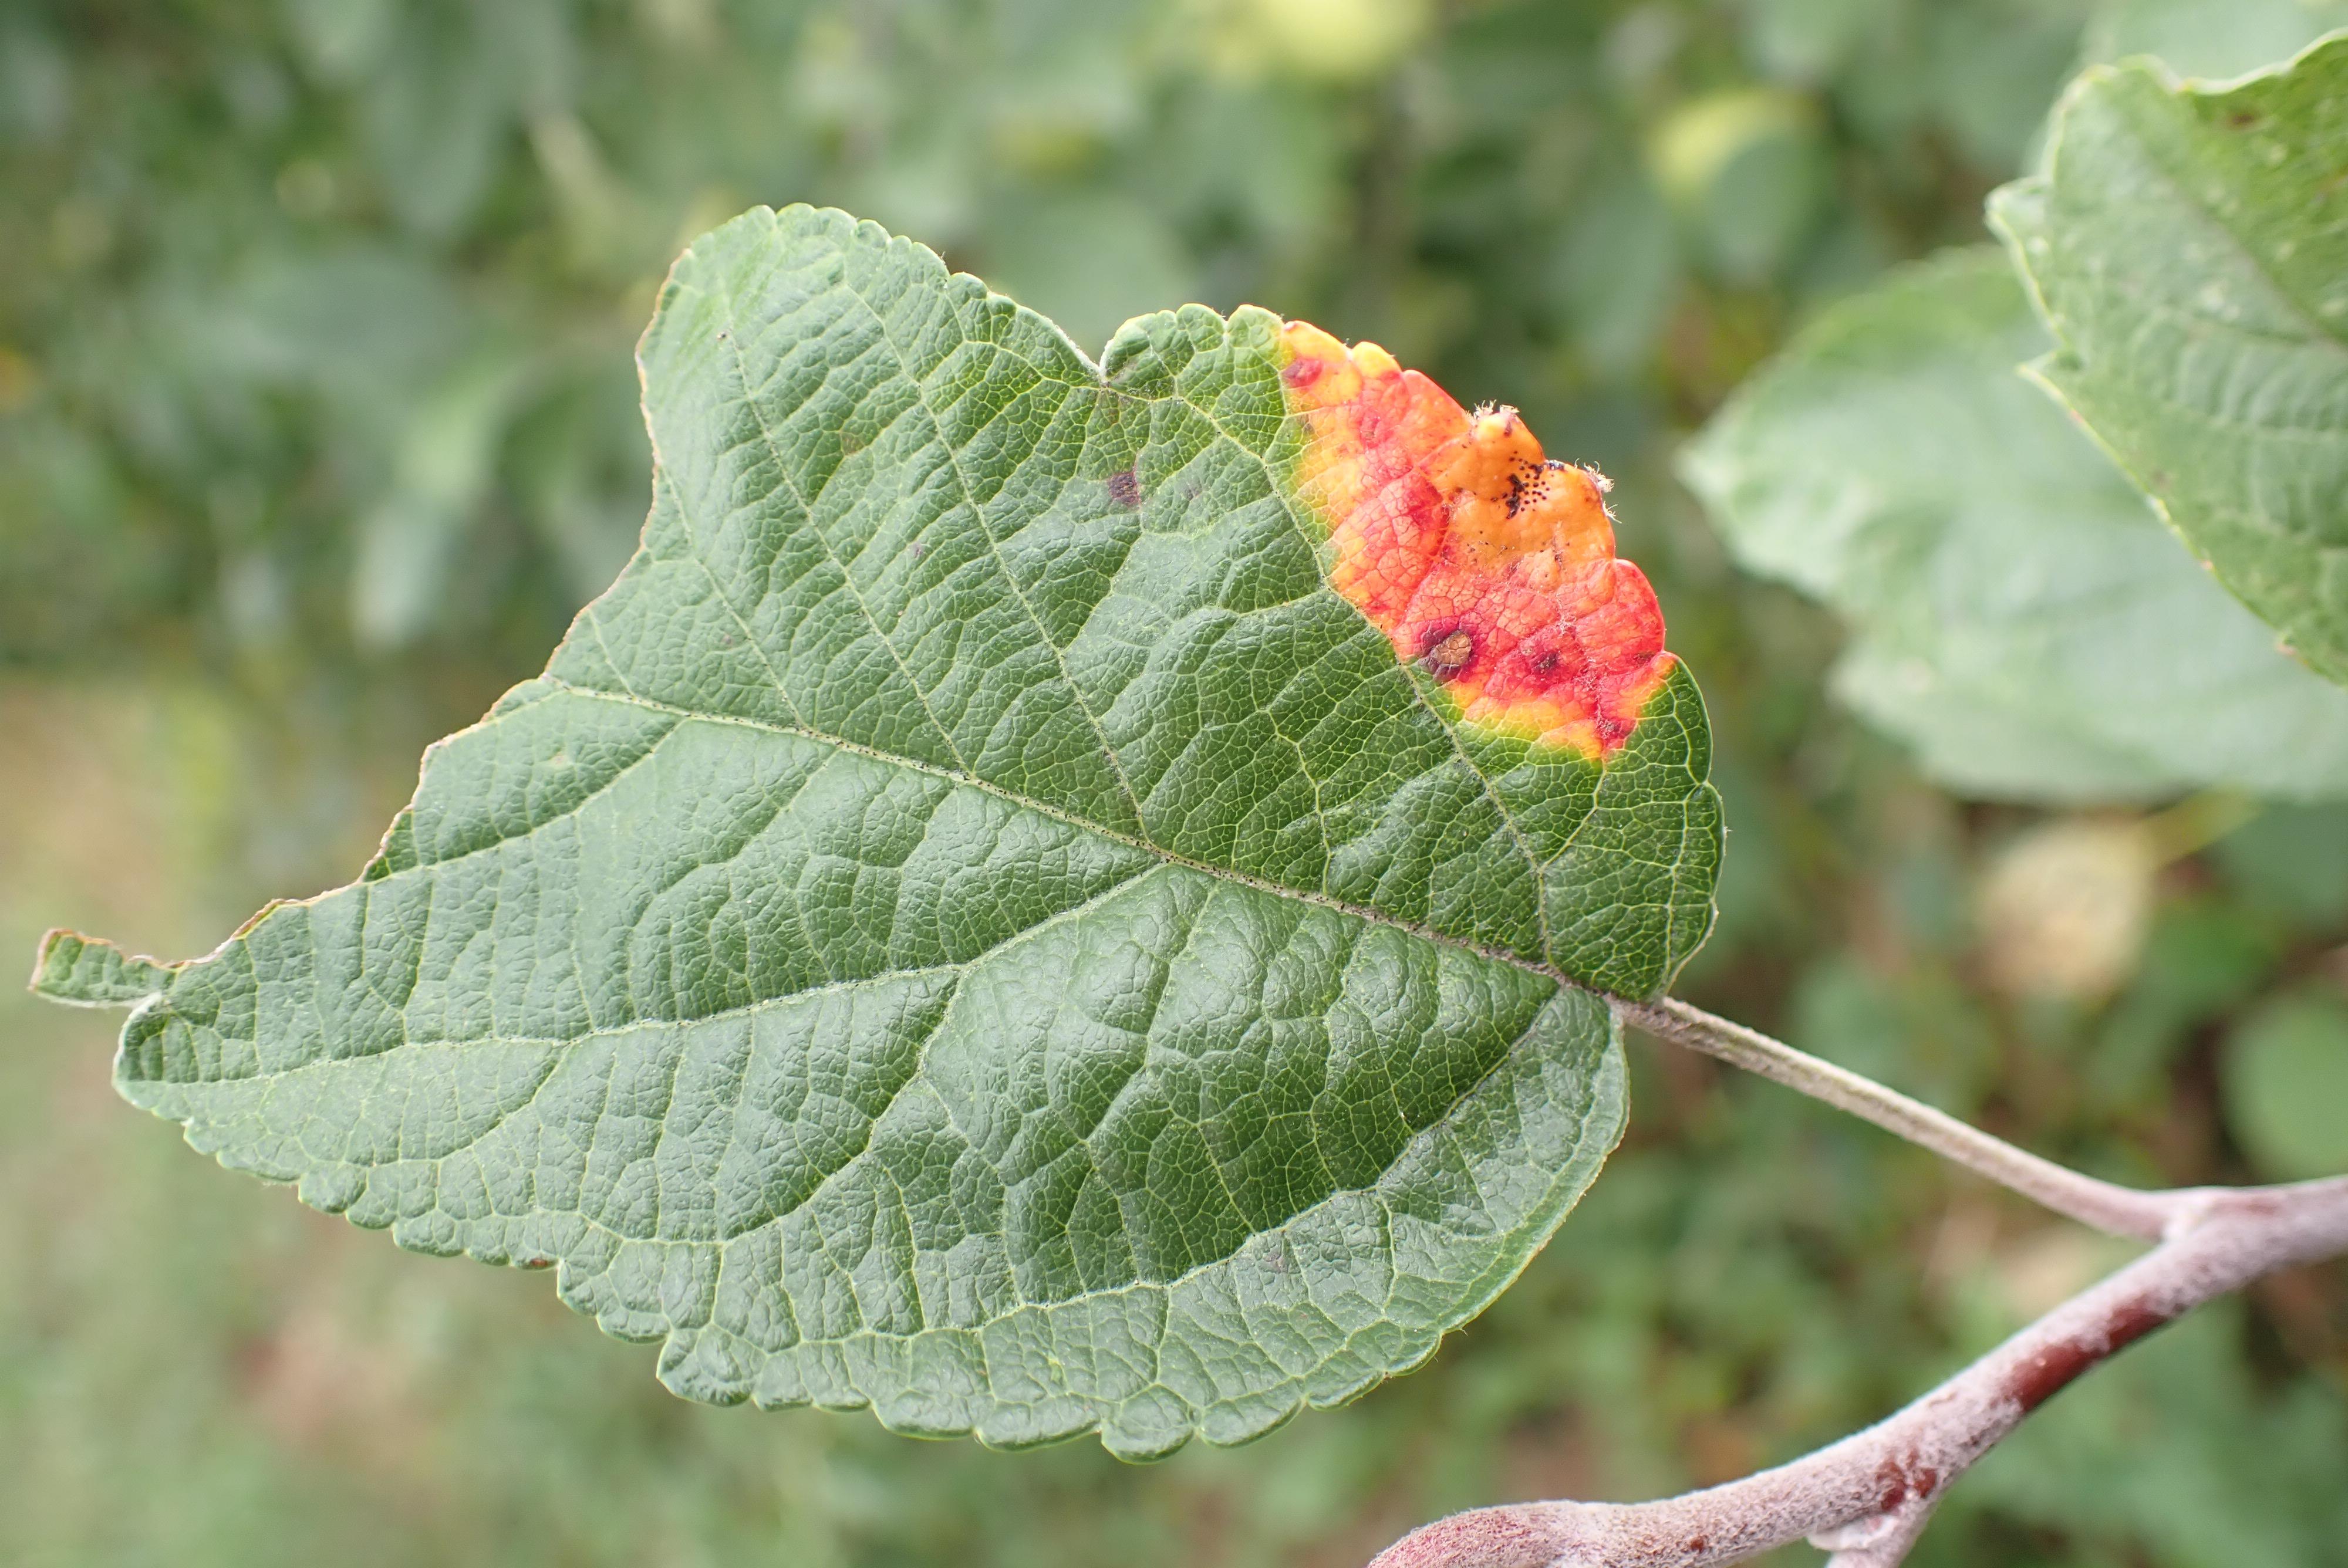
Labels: rust